Automobile Row (Omaha, Nebraska)

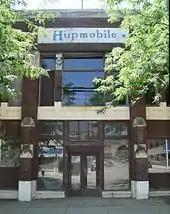
Hupmobile building

At its peak, as many as 60 different makes of automobiles were sold and repaired on Automobile Row. Current brands that formerly had showrooms on Automobile Row included Ford, Buick, Fiat, and Cadillac. Other marques with showrooms there that have since dissolved include Hudson, Hupmobile, and Pierce-Arrow. Currently, several car-related businesses stand along this stretch, although no dealers are still there.